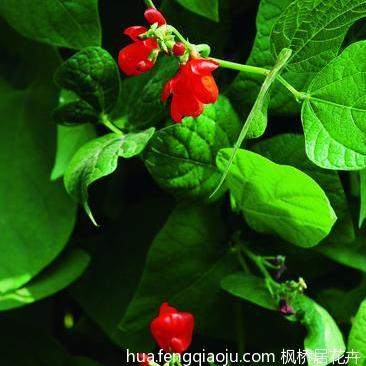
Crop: unknown
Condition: bean